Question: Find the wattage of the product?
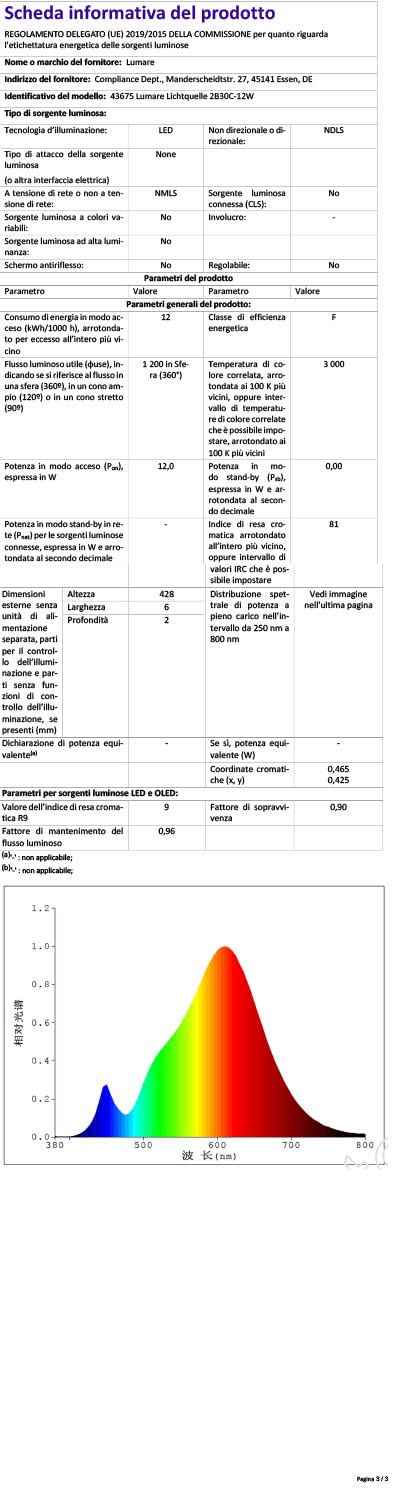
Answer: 12.0 watt